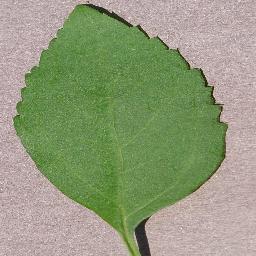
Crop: cherry
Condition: (including_sour)_healthy